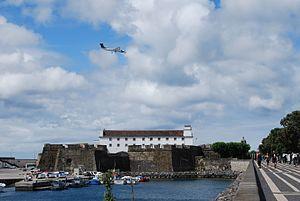
Vue du Fort de São Brás de Ponta Delgada depuis l'avenue Infant Don Henrique (façade est), survolé par un Dash8 de la compagnie SATA